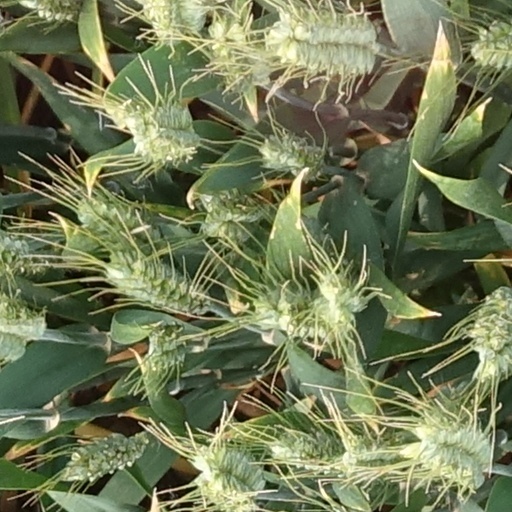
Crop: wheat